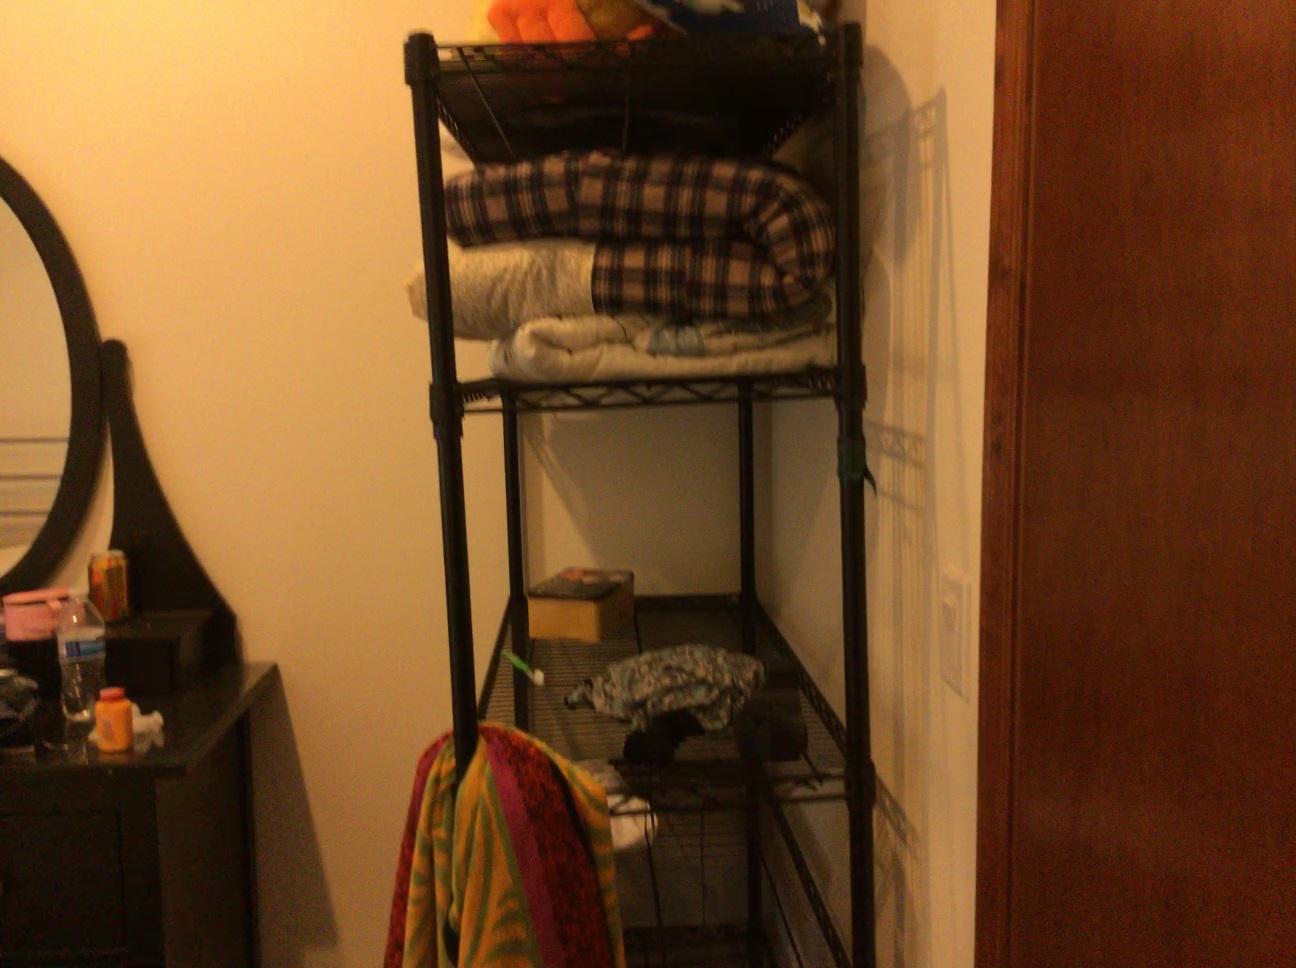
Question: In the image, there is the toy. Pinpoint several points within the vacant space situated in front of the toy from the camera's perspective. Your final answer should be formatted as a list of tuples, i.e. [(x1, y1), ...], where each tuple contains the x and y coordinates of a point satisfying the conditions above. The coordinates should be between 0 and 1, indicating the normalized pixel locations of the points.
Answer: [(0.267, 0.075), (0.191, 0.074), (0.113, 0.072), (0.035, 0.071), (0.255, 0.051), (0.171, 0.050), (0.086, 0.048), (0.001, 0.045), (0.239, 0.022), (0.148, 0.020), (0.055, 0.018), (0.789, 0.001)]